MagicSnow

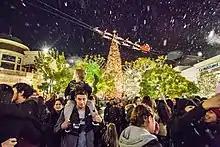
Holiday crowds enjoy the MagicSnow production at The Grove in Los Angeles.

MagicSnow is a production company that specializes in the design and development of artificial snow and snow making technology for the entertainment industry. The company was founded by Adam Williams in 2002 and is based in Los Angeles.